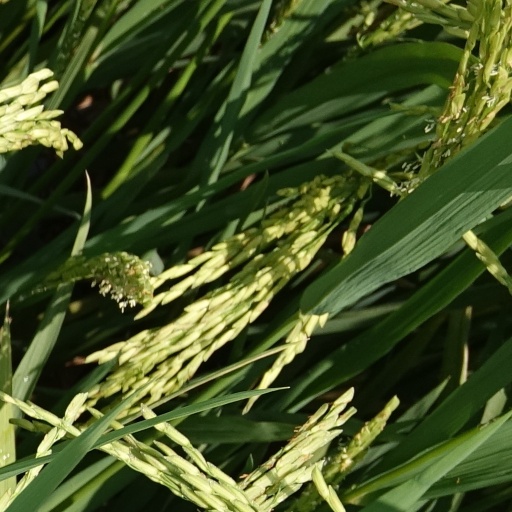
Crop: rice